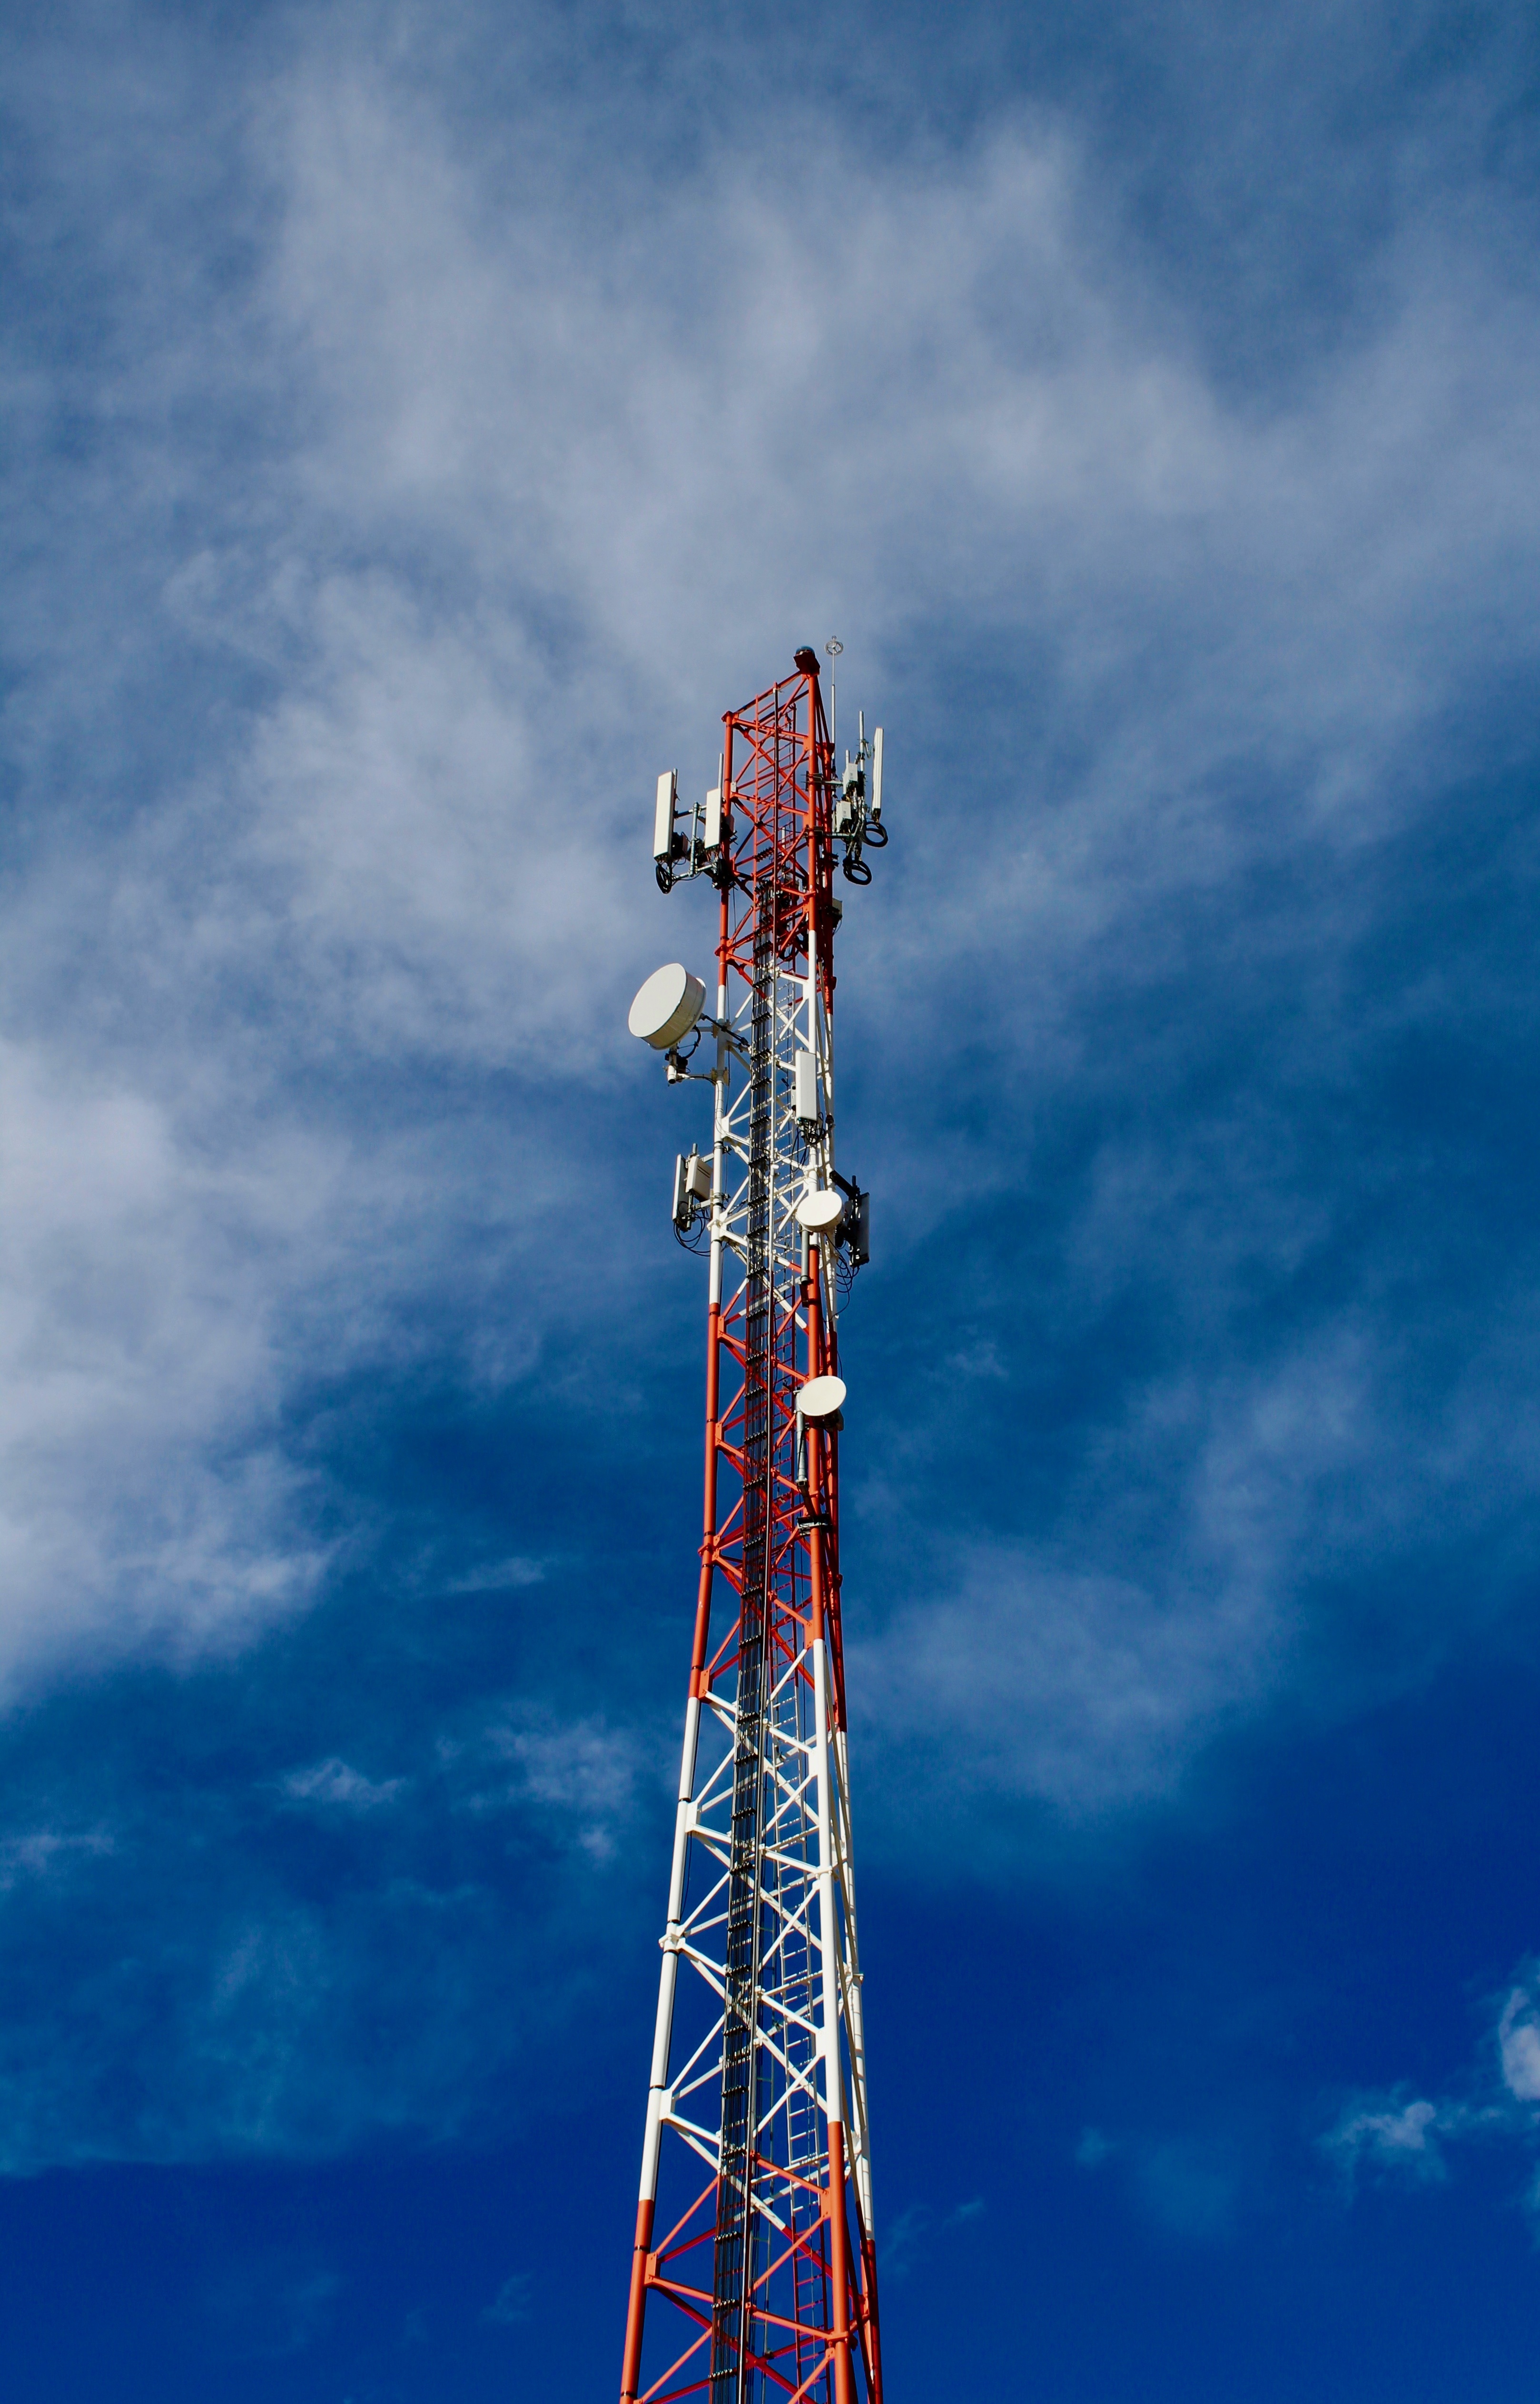
sky, skyscraper, antenna, vehicle, tower, mast, communication, blue, aerial, connection, telecom, telecommunication, atmosphere of earth